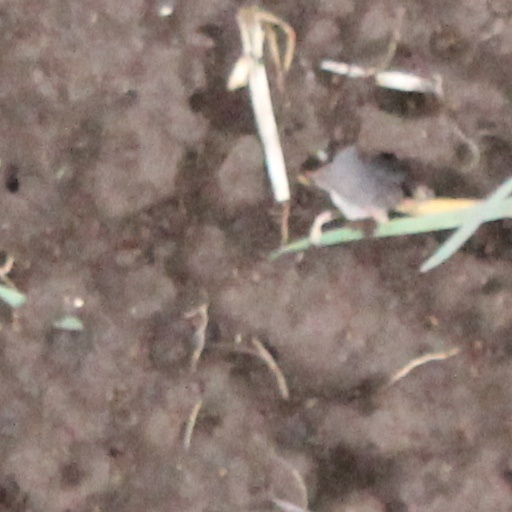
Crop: wheat